Jan Tschichold

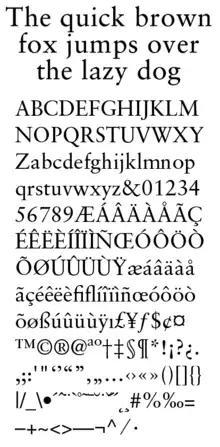
Sabon typeface designed by Tschichold, and released in 1967. One of its earliest uses was by Bradbury Thompson in setting the Washburn College Bible.

Between 1926 and 1929, he designed a “universal alphabet” to clean up the few multigraphs and non-phonetic spellings in the German language. For example, he devised brand new characters to replace the multigraphs "ch" and "sch". His intentions were to change the spelling by systematically replacing "eu" with "oi", "w" with "v", and "z" with "ts". Long vowels were indicated by a macron below them, though the umlaut was still above. The alphabet was presented in one typeface, which was sans-serif and without capital letters.